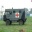
Label: ambulance